Utility functions on indivisible goods

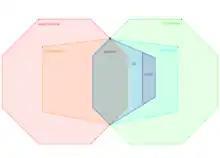
An illustration of the containment relations between common classes of utility functions.

Gross substitutes (GS) means that the agents regards the items as substitute goods or independent goods but not complementary goods. There are many formal definitions to this property, all of which are equivalent.